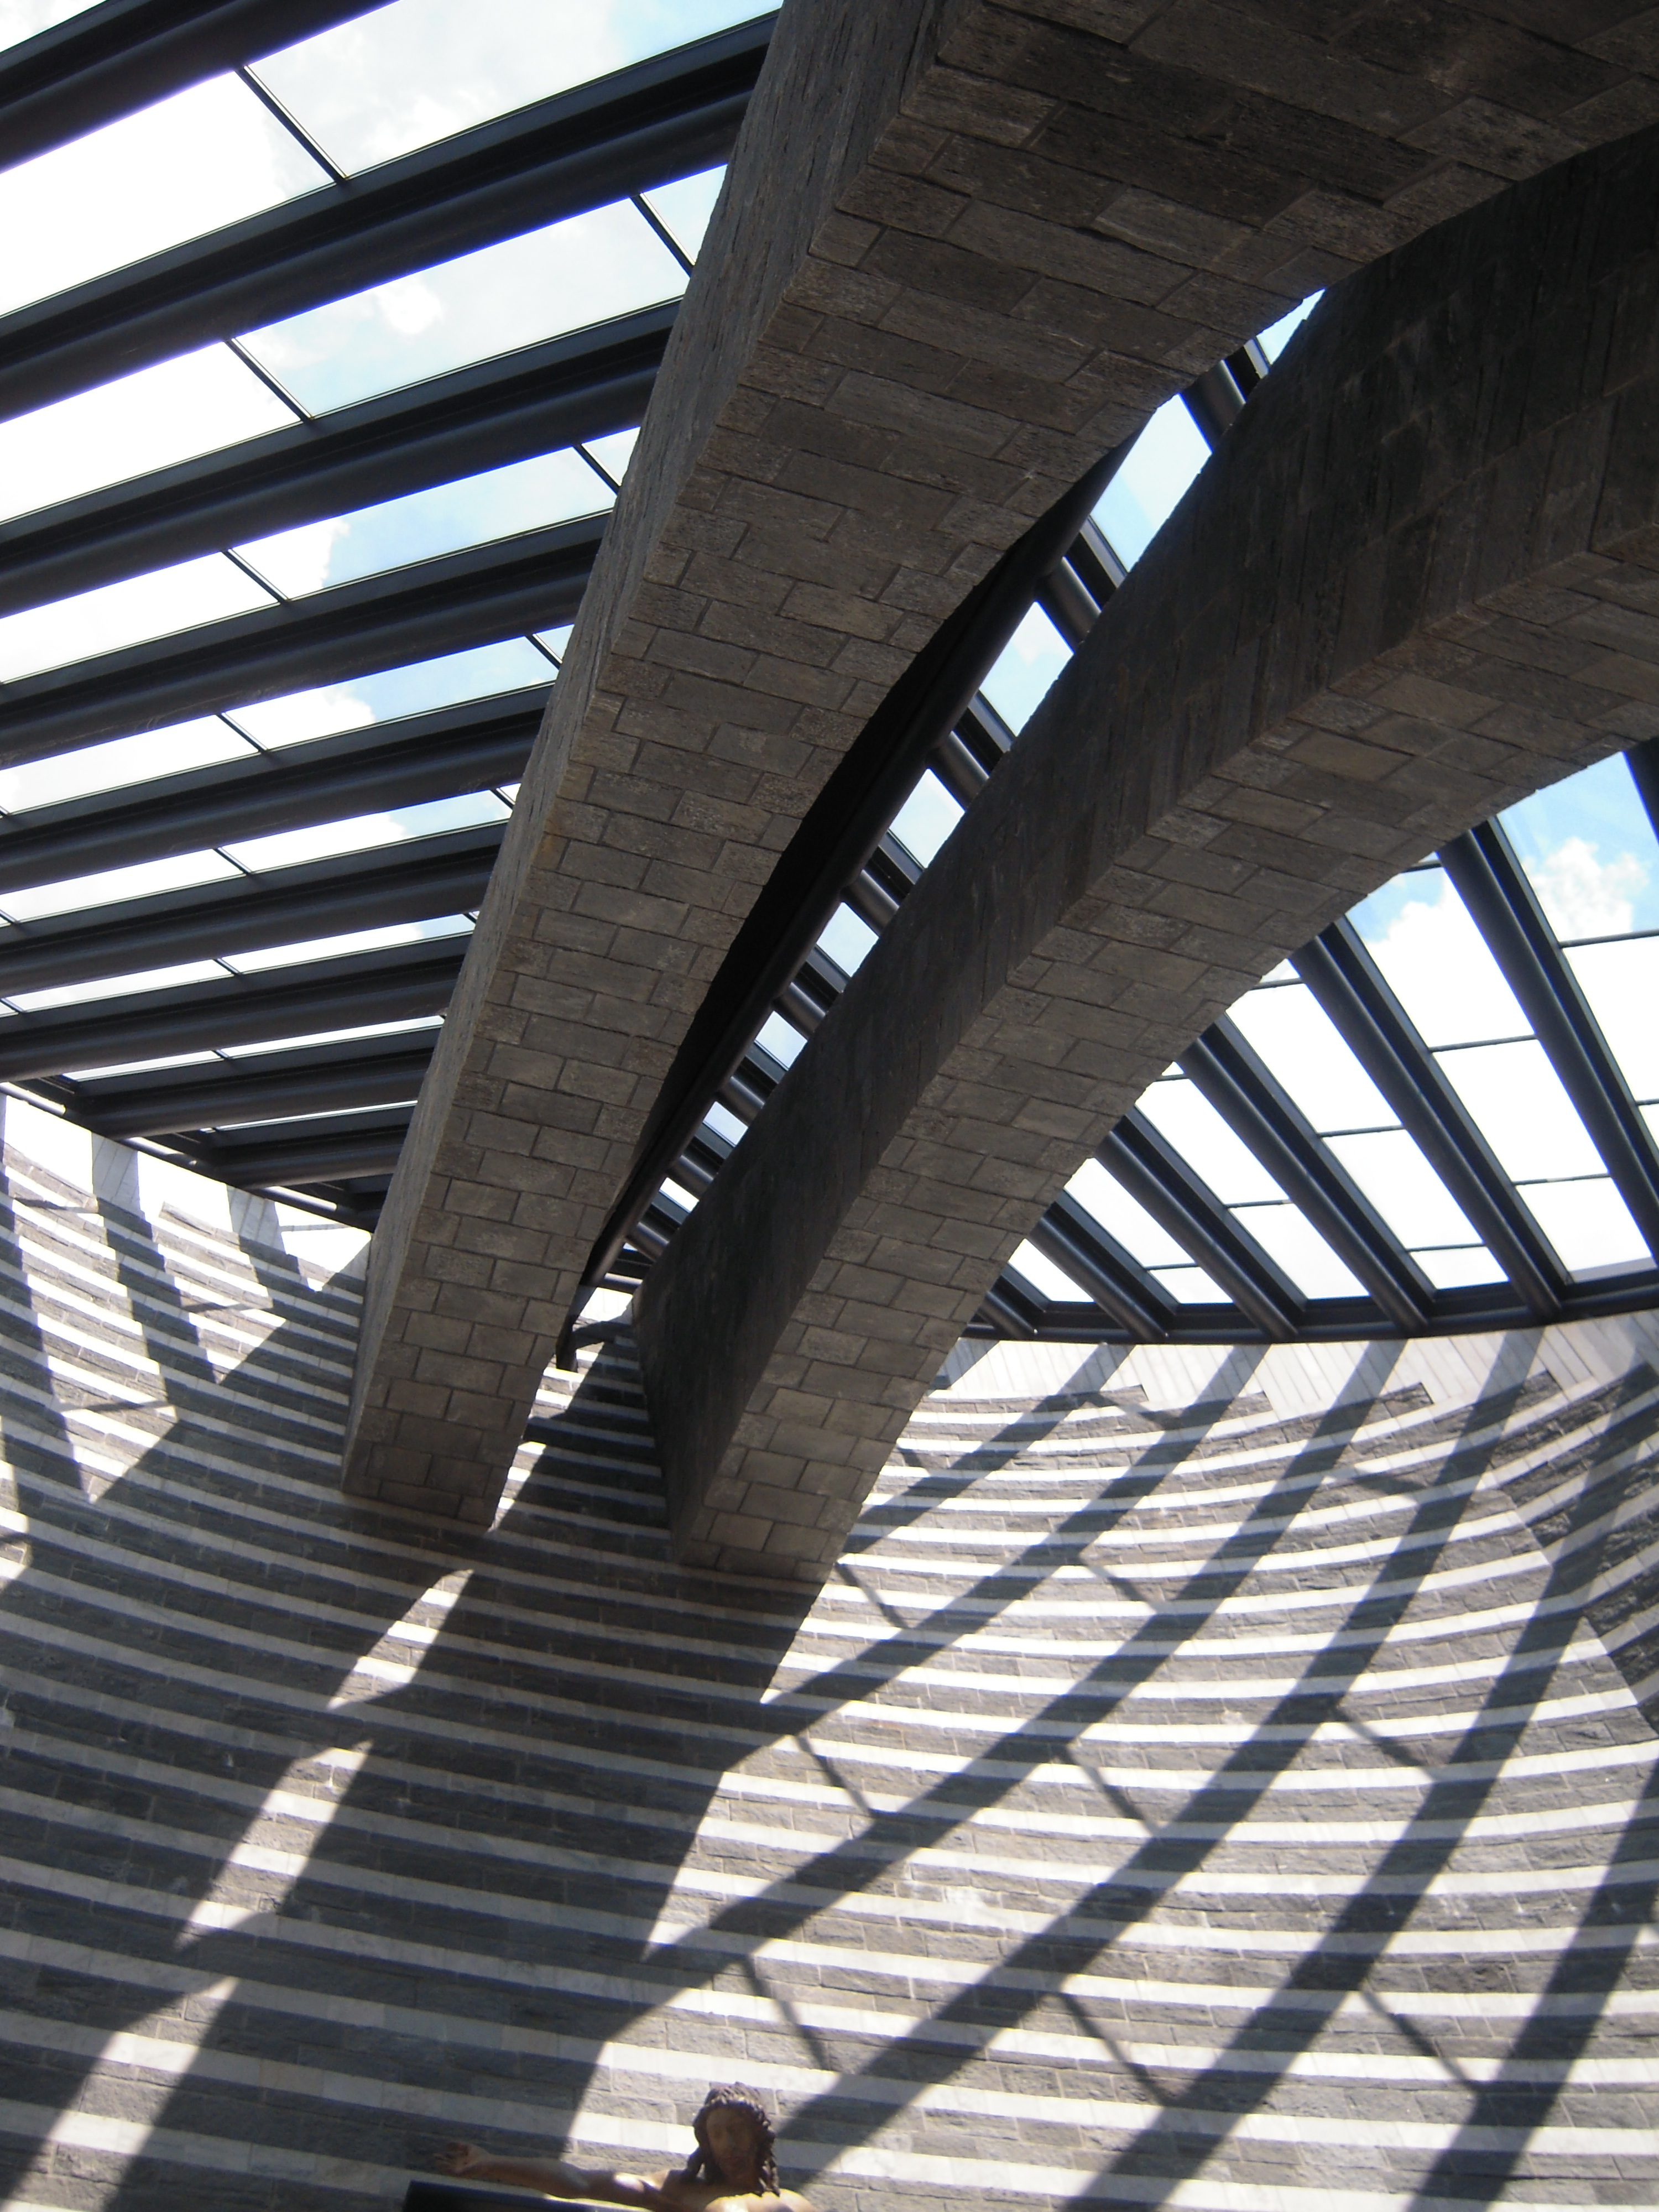
architecture, structure, wood, bridge, roof, skyscraper, line, facade, church, stairs, symmetry, switzerland, shape, house of worship, ticino, daylighting, urban area, in mogno, mario botta